Stardom Cinderella Journey

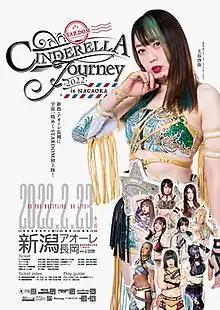
Promotional poster featuring various Stardom wrestlers

was a professional wrestling event promoted by World Wonder Ring Stardom. It took place on February 23, 2022, with a limited attendance due in part to the ongoing COVID-19 pandemic at the time.